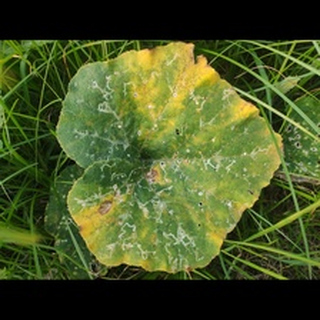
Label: pumpkin_downy_mildew